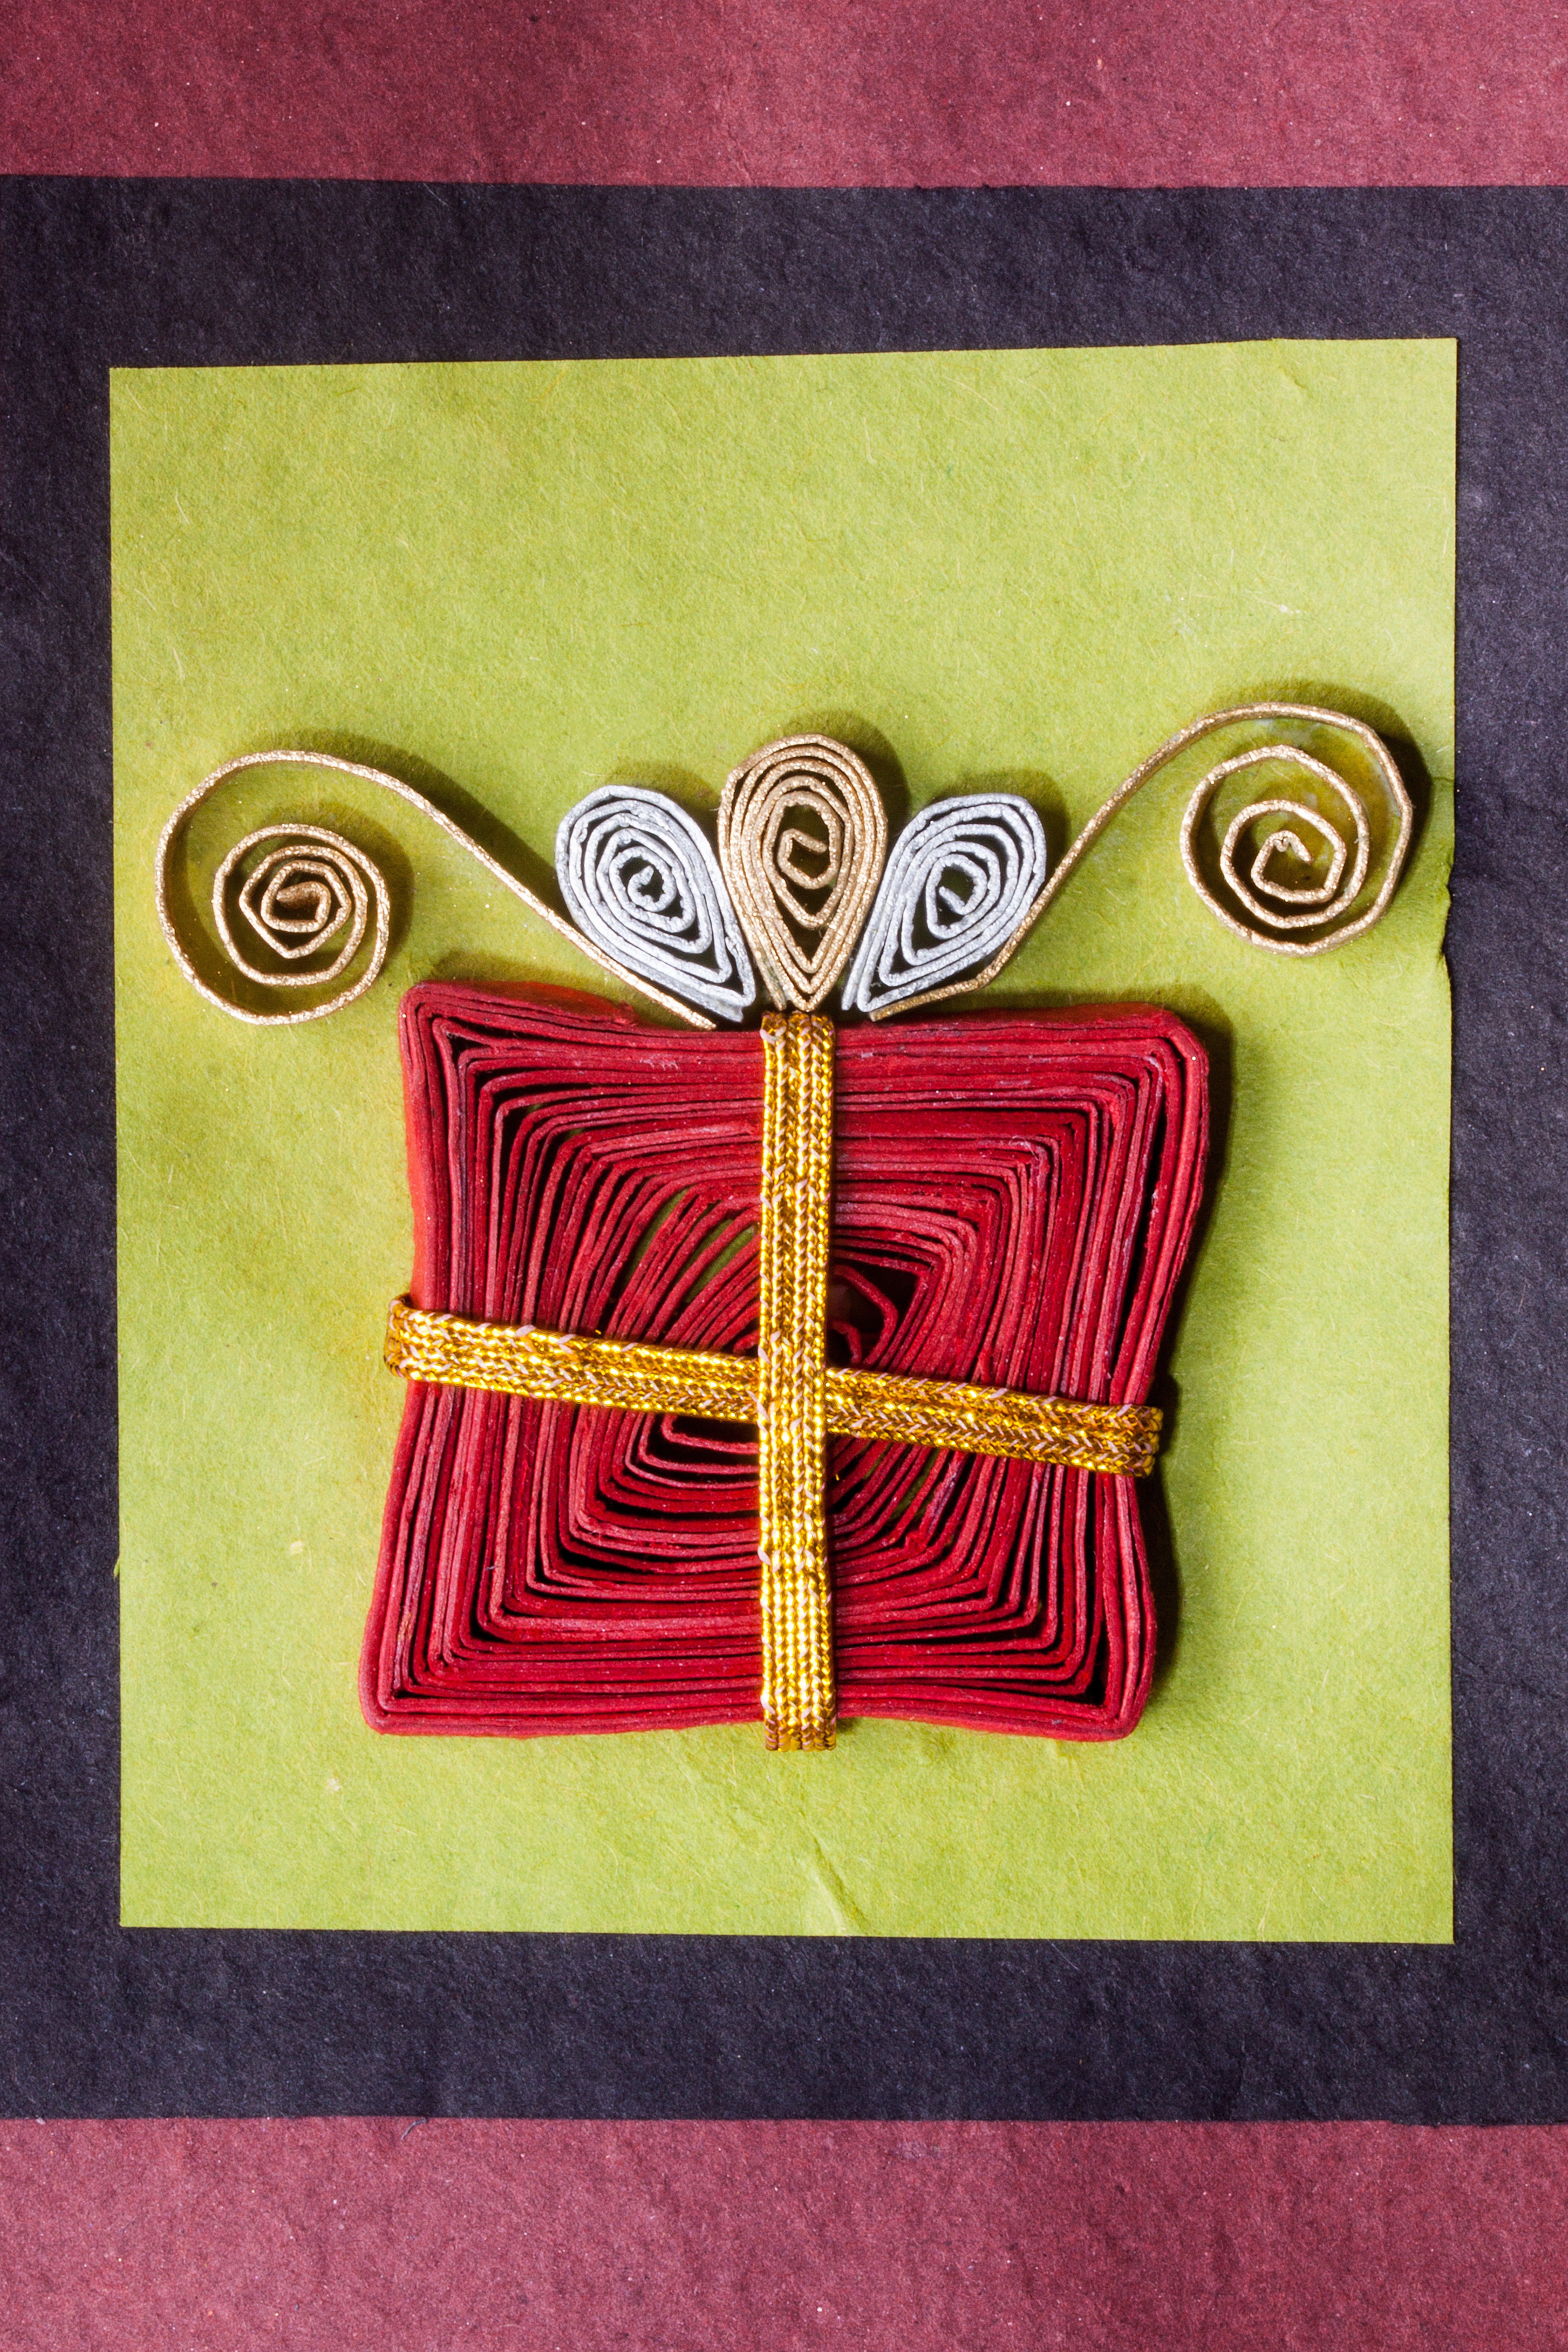
gift, pattern, green, red, symbol, christmas, map, nepal, art, gold, illustration, postcard, loop, greeting card, packed, arts crafts, paper art, christmas gift, 3 d, 3 dimensional, equitable world trade, hiflsprojekt